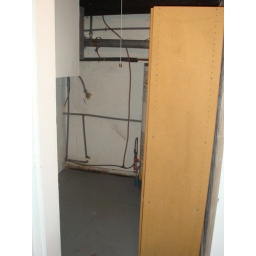
water heater on right and under house acess on left